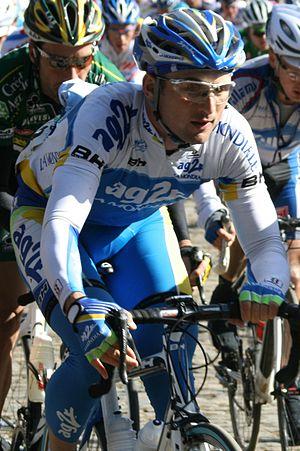
Yuriy Krivtsov au mont Kemmel, lors des Trois jours de Flandre occidentale
Yuriy Krivtsov est un coureur cycliste franco-ukrainien né le 7 février 1979 à Pervomaïsk. Il est professionnel de 2002 à 2012.